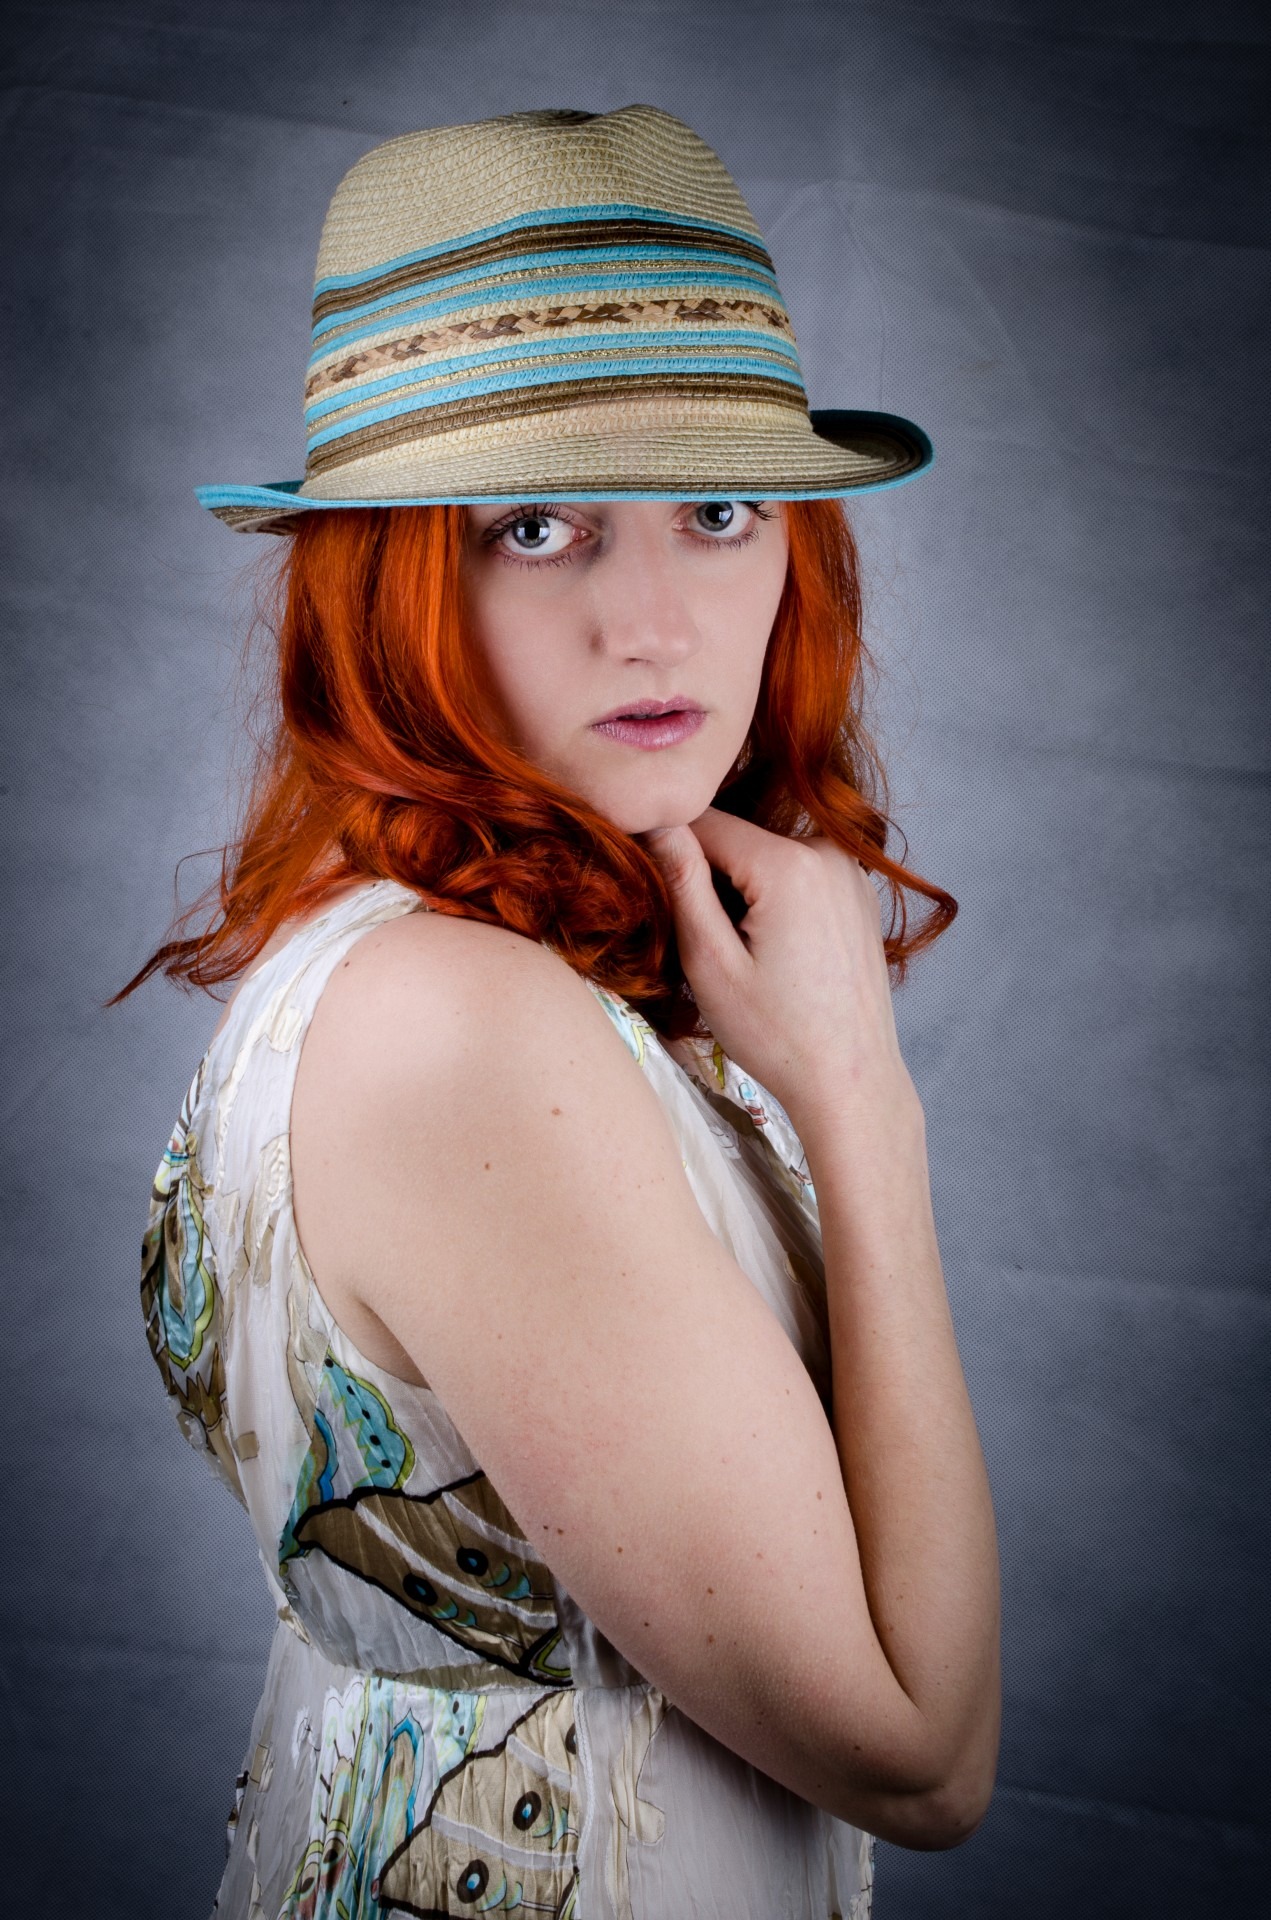
person, people, girl, woman, hair, photography, isolated, portrait, model, red, color, hat, fashion, blue, clothing, lady, hairstyle, smile, makeup, straight, cushion, coloring, face, dress, eye, cap, photograph, skin, beauty, style, pure, femininity, curly, sensuality, photo shoot, styling, portrait photography, fashion accessory